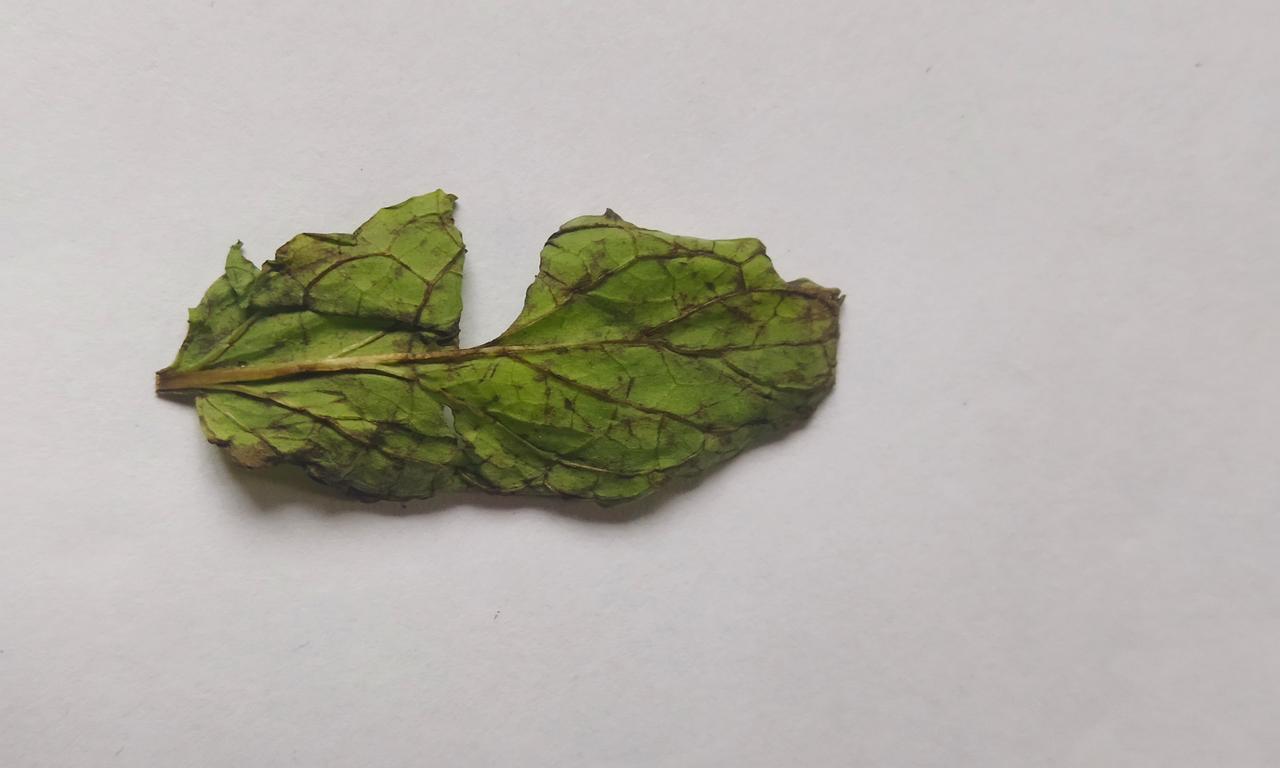
Label: Spoiled